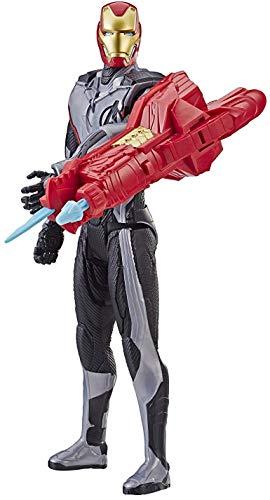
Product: Avengers Marvel Endgame Titan Hero Power Fx Iron Man
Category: Toys & Games | Toy Figures & Playsets | Action Figures
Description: Look for Titan hero series and Titan hero power FX figures each sold separately.
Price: $11.79
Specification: ProductDimensions:2.5x8x12inches|ItemWeight:14.4ounces|ShippingWeight:14.4ounces(Viewshippingratesandpolicies)|ASIN:B07D8CSCQM|Itemmodelnumber:E3298|Manufacturerrecommendedage:4yearsandup|Batteries:3LR44batteriesrequired.(included)